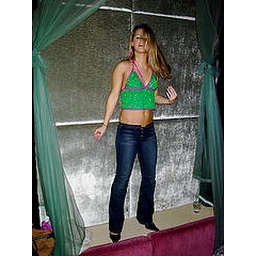
Big bad girl and in those shoes